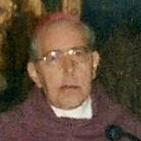
Age: 77